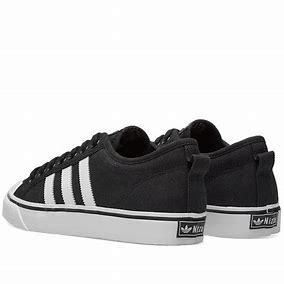
Brand: Adidas
Model: Nizza